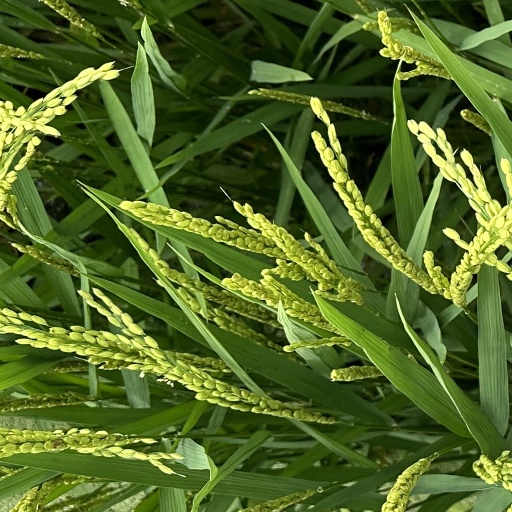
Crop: rice